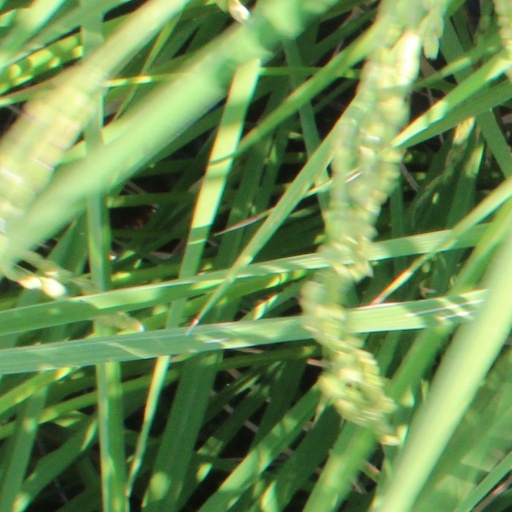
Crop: rice